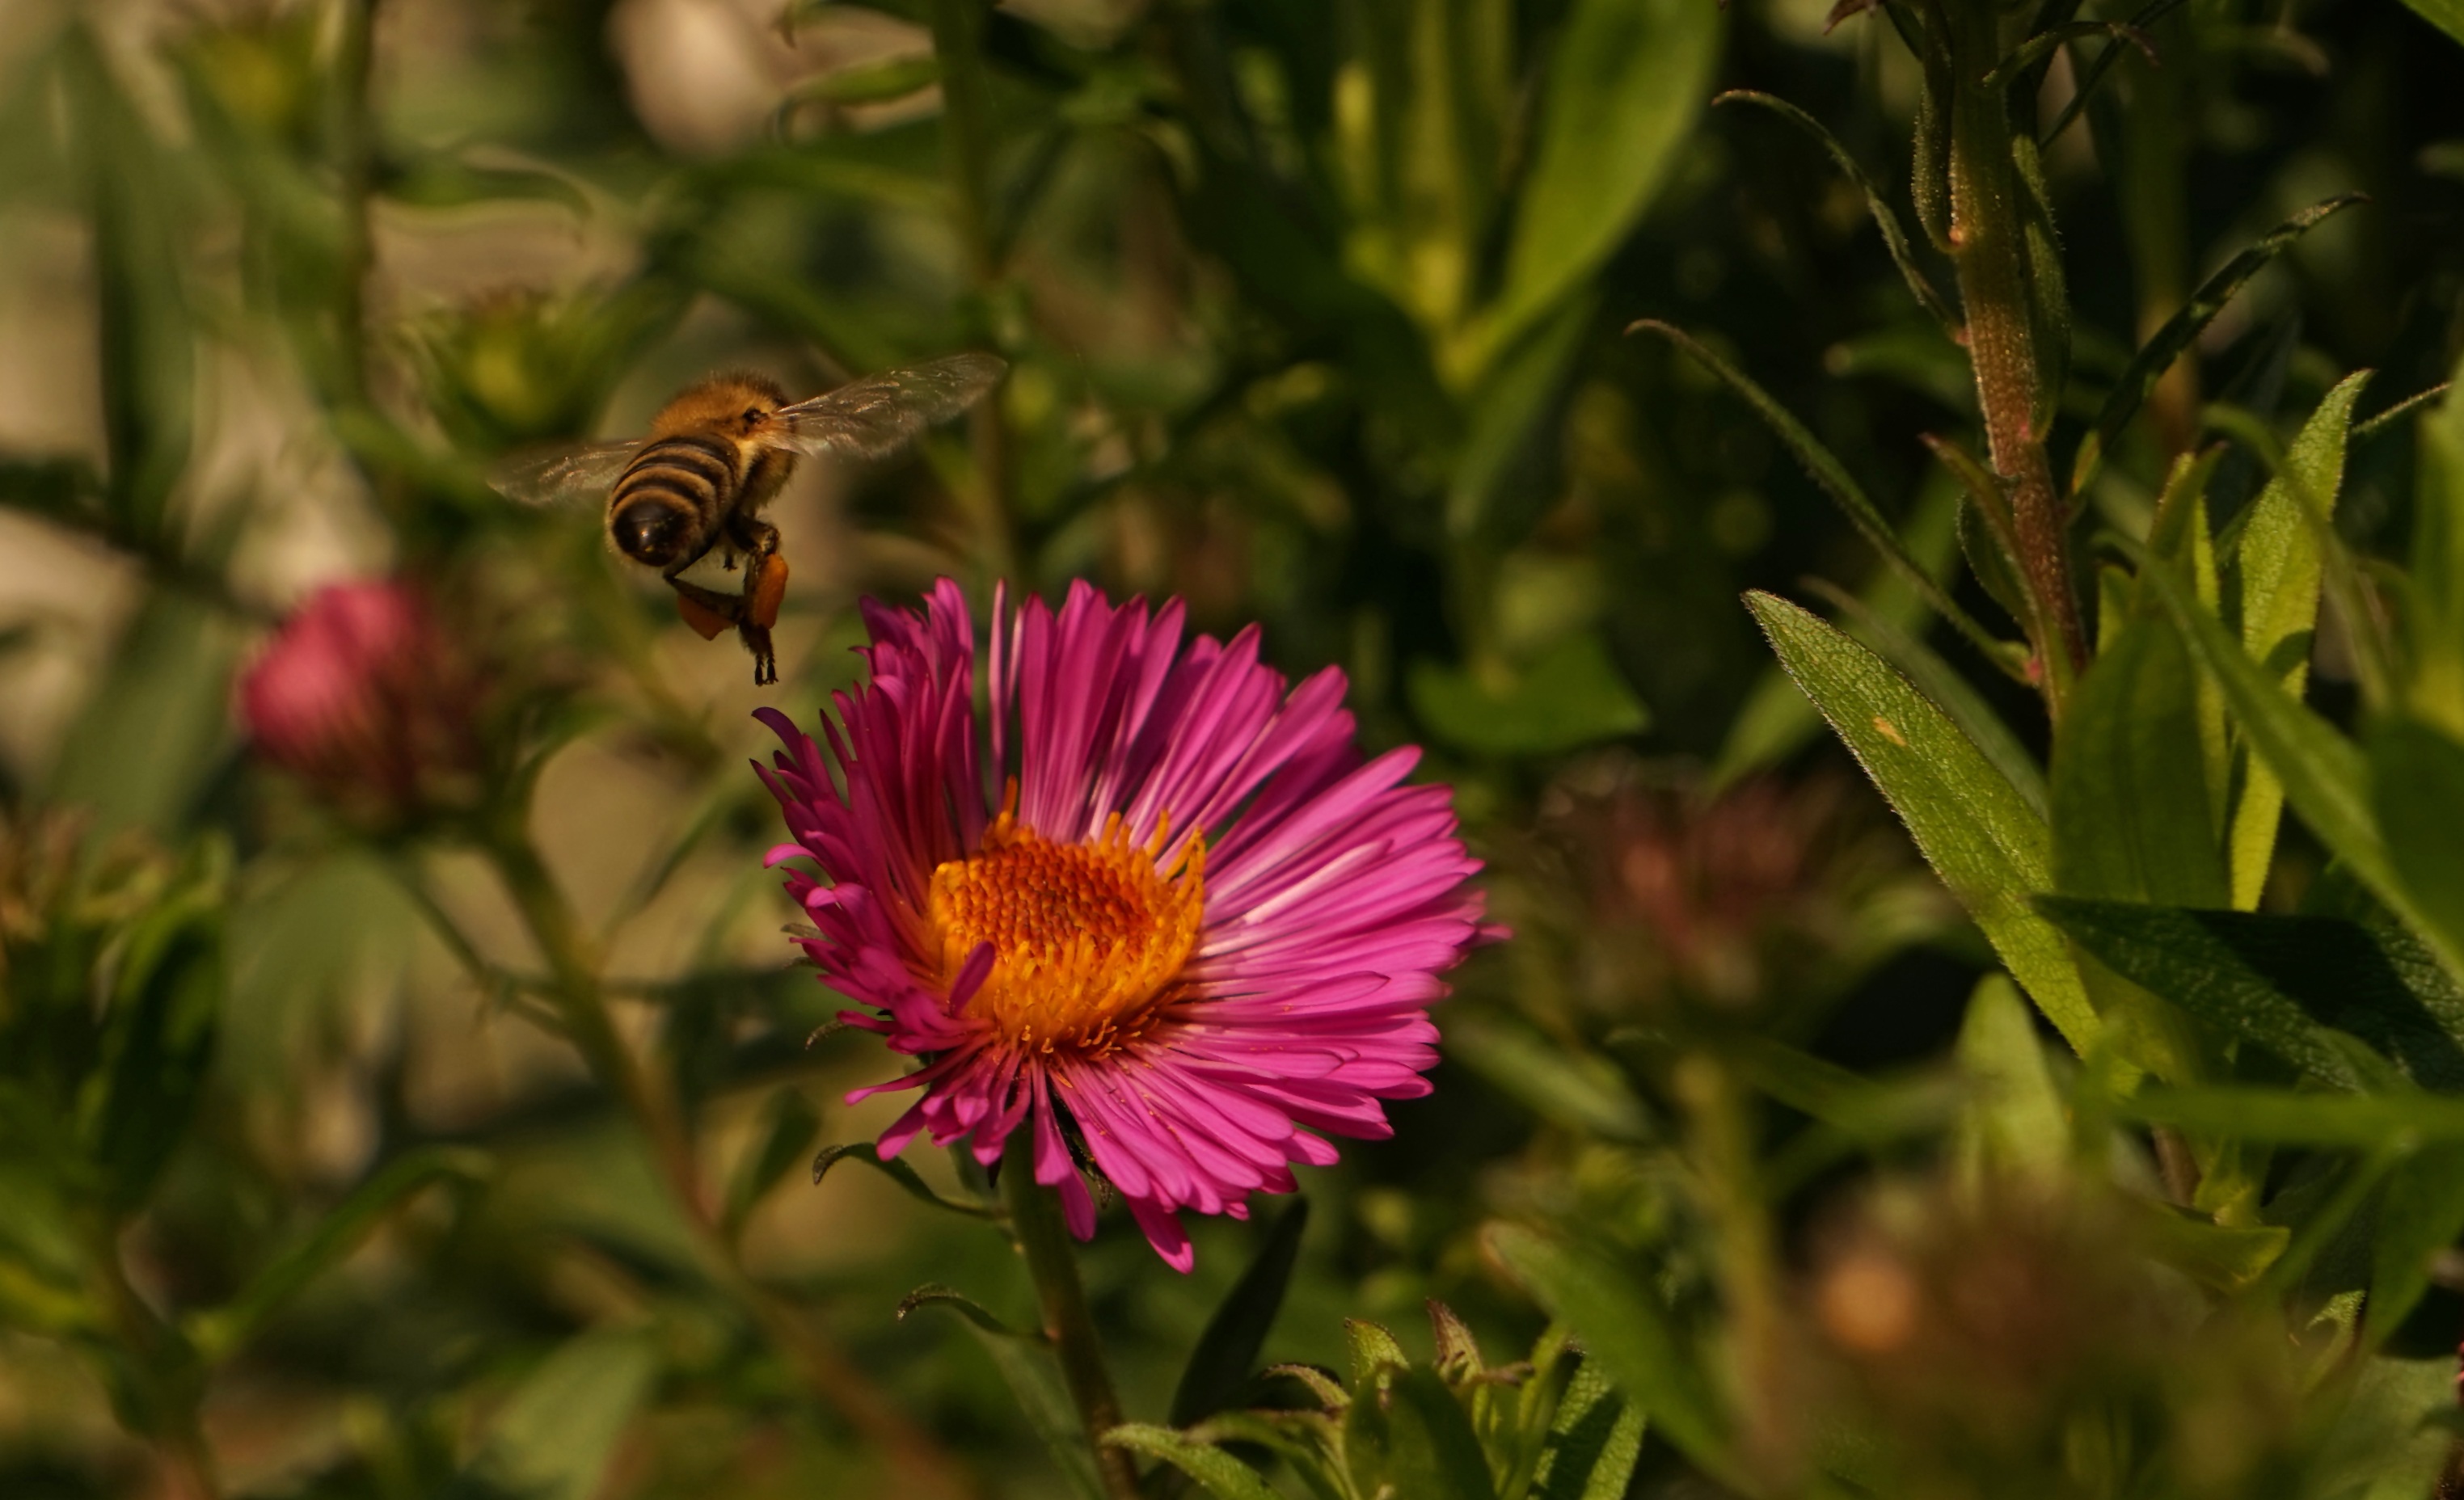
nature, plant, meadow, prairie, flower, petal, fly, insect, park, botany, butterfly, close, flora, fauna, invertebrate, wildflower, flowers, close up, bee, wasp, nectar, pink flower, macro photography, flowering plant, daisy family, pollinator, land plant, moths and butterflies